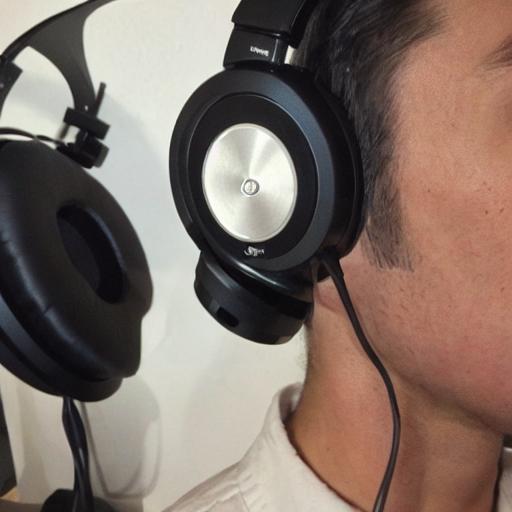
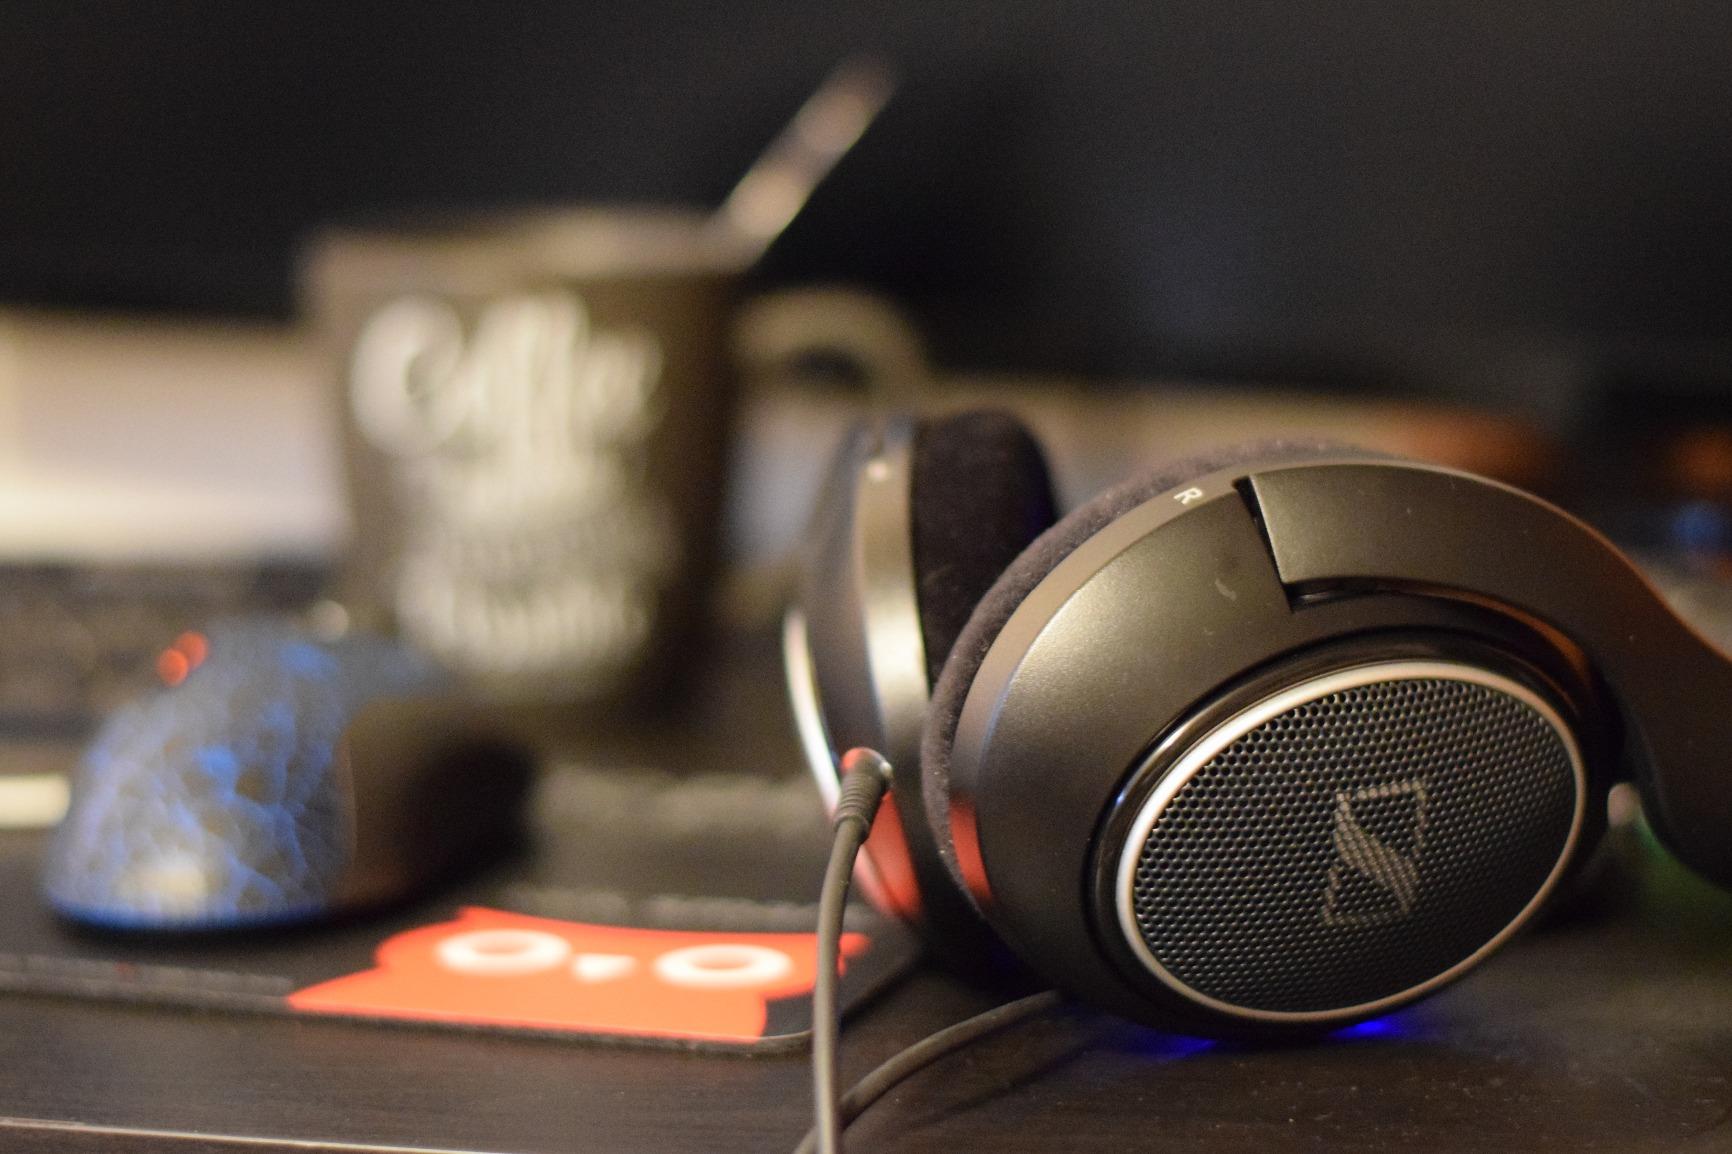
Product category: headphones
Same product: no